Wagner's Point, Baltimore

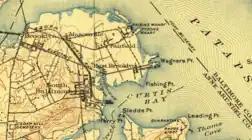
Wagner's Point is visible on this map from 1907

Wagner's Point is an industrial area in Baltimore, Maryland.